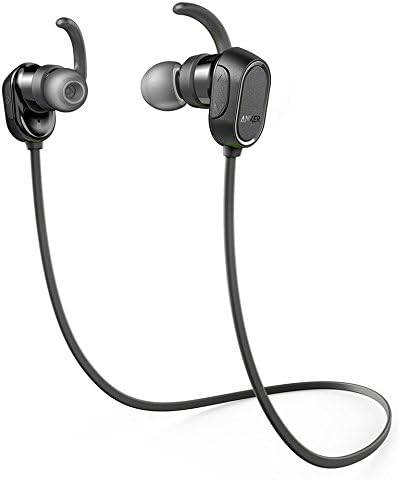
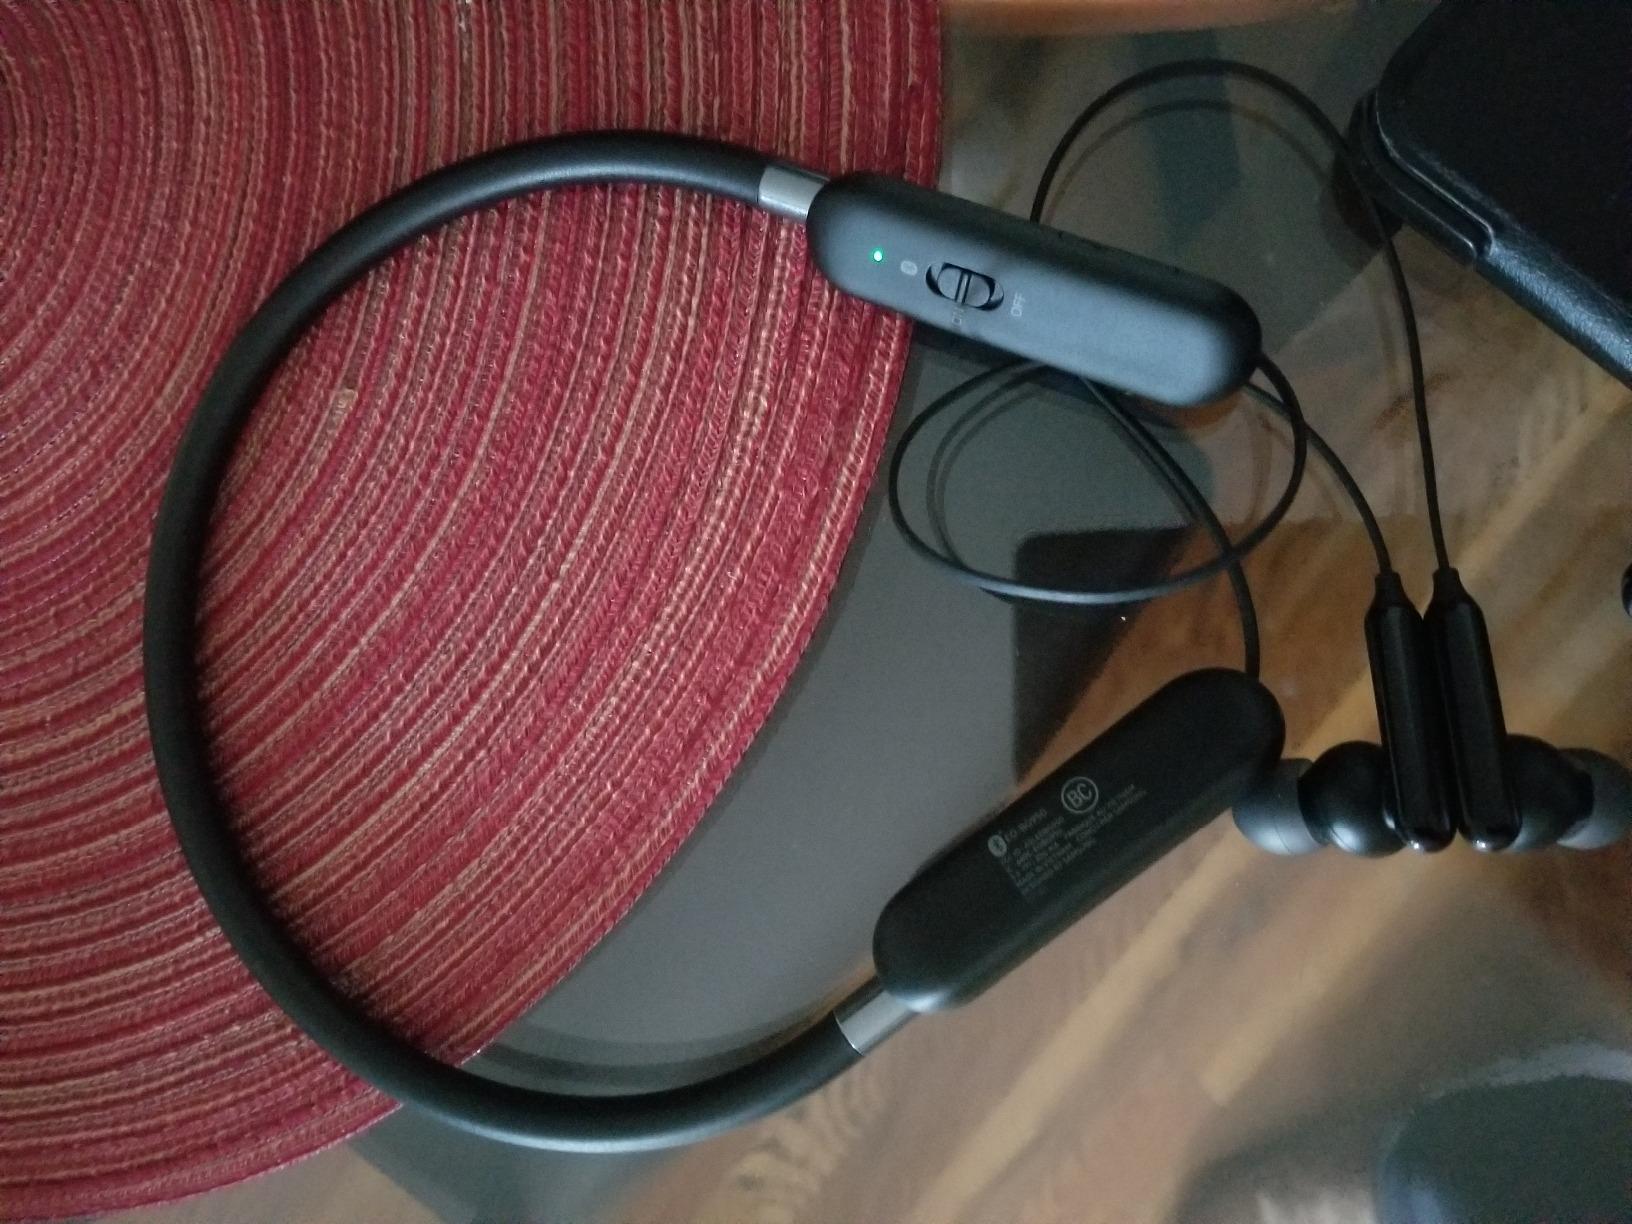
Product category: headphones
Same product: no